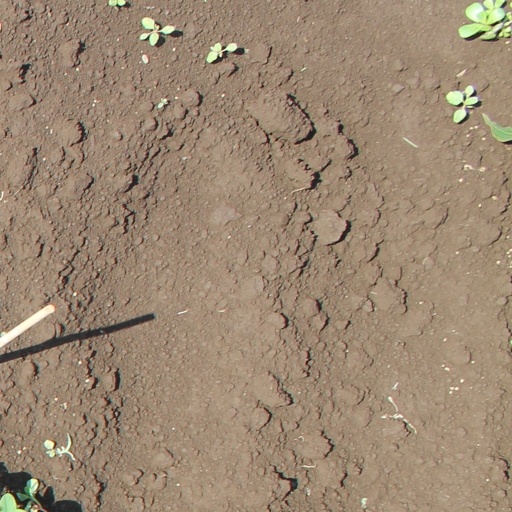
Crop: soybean